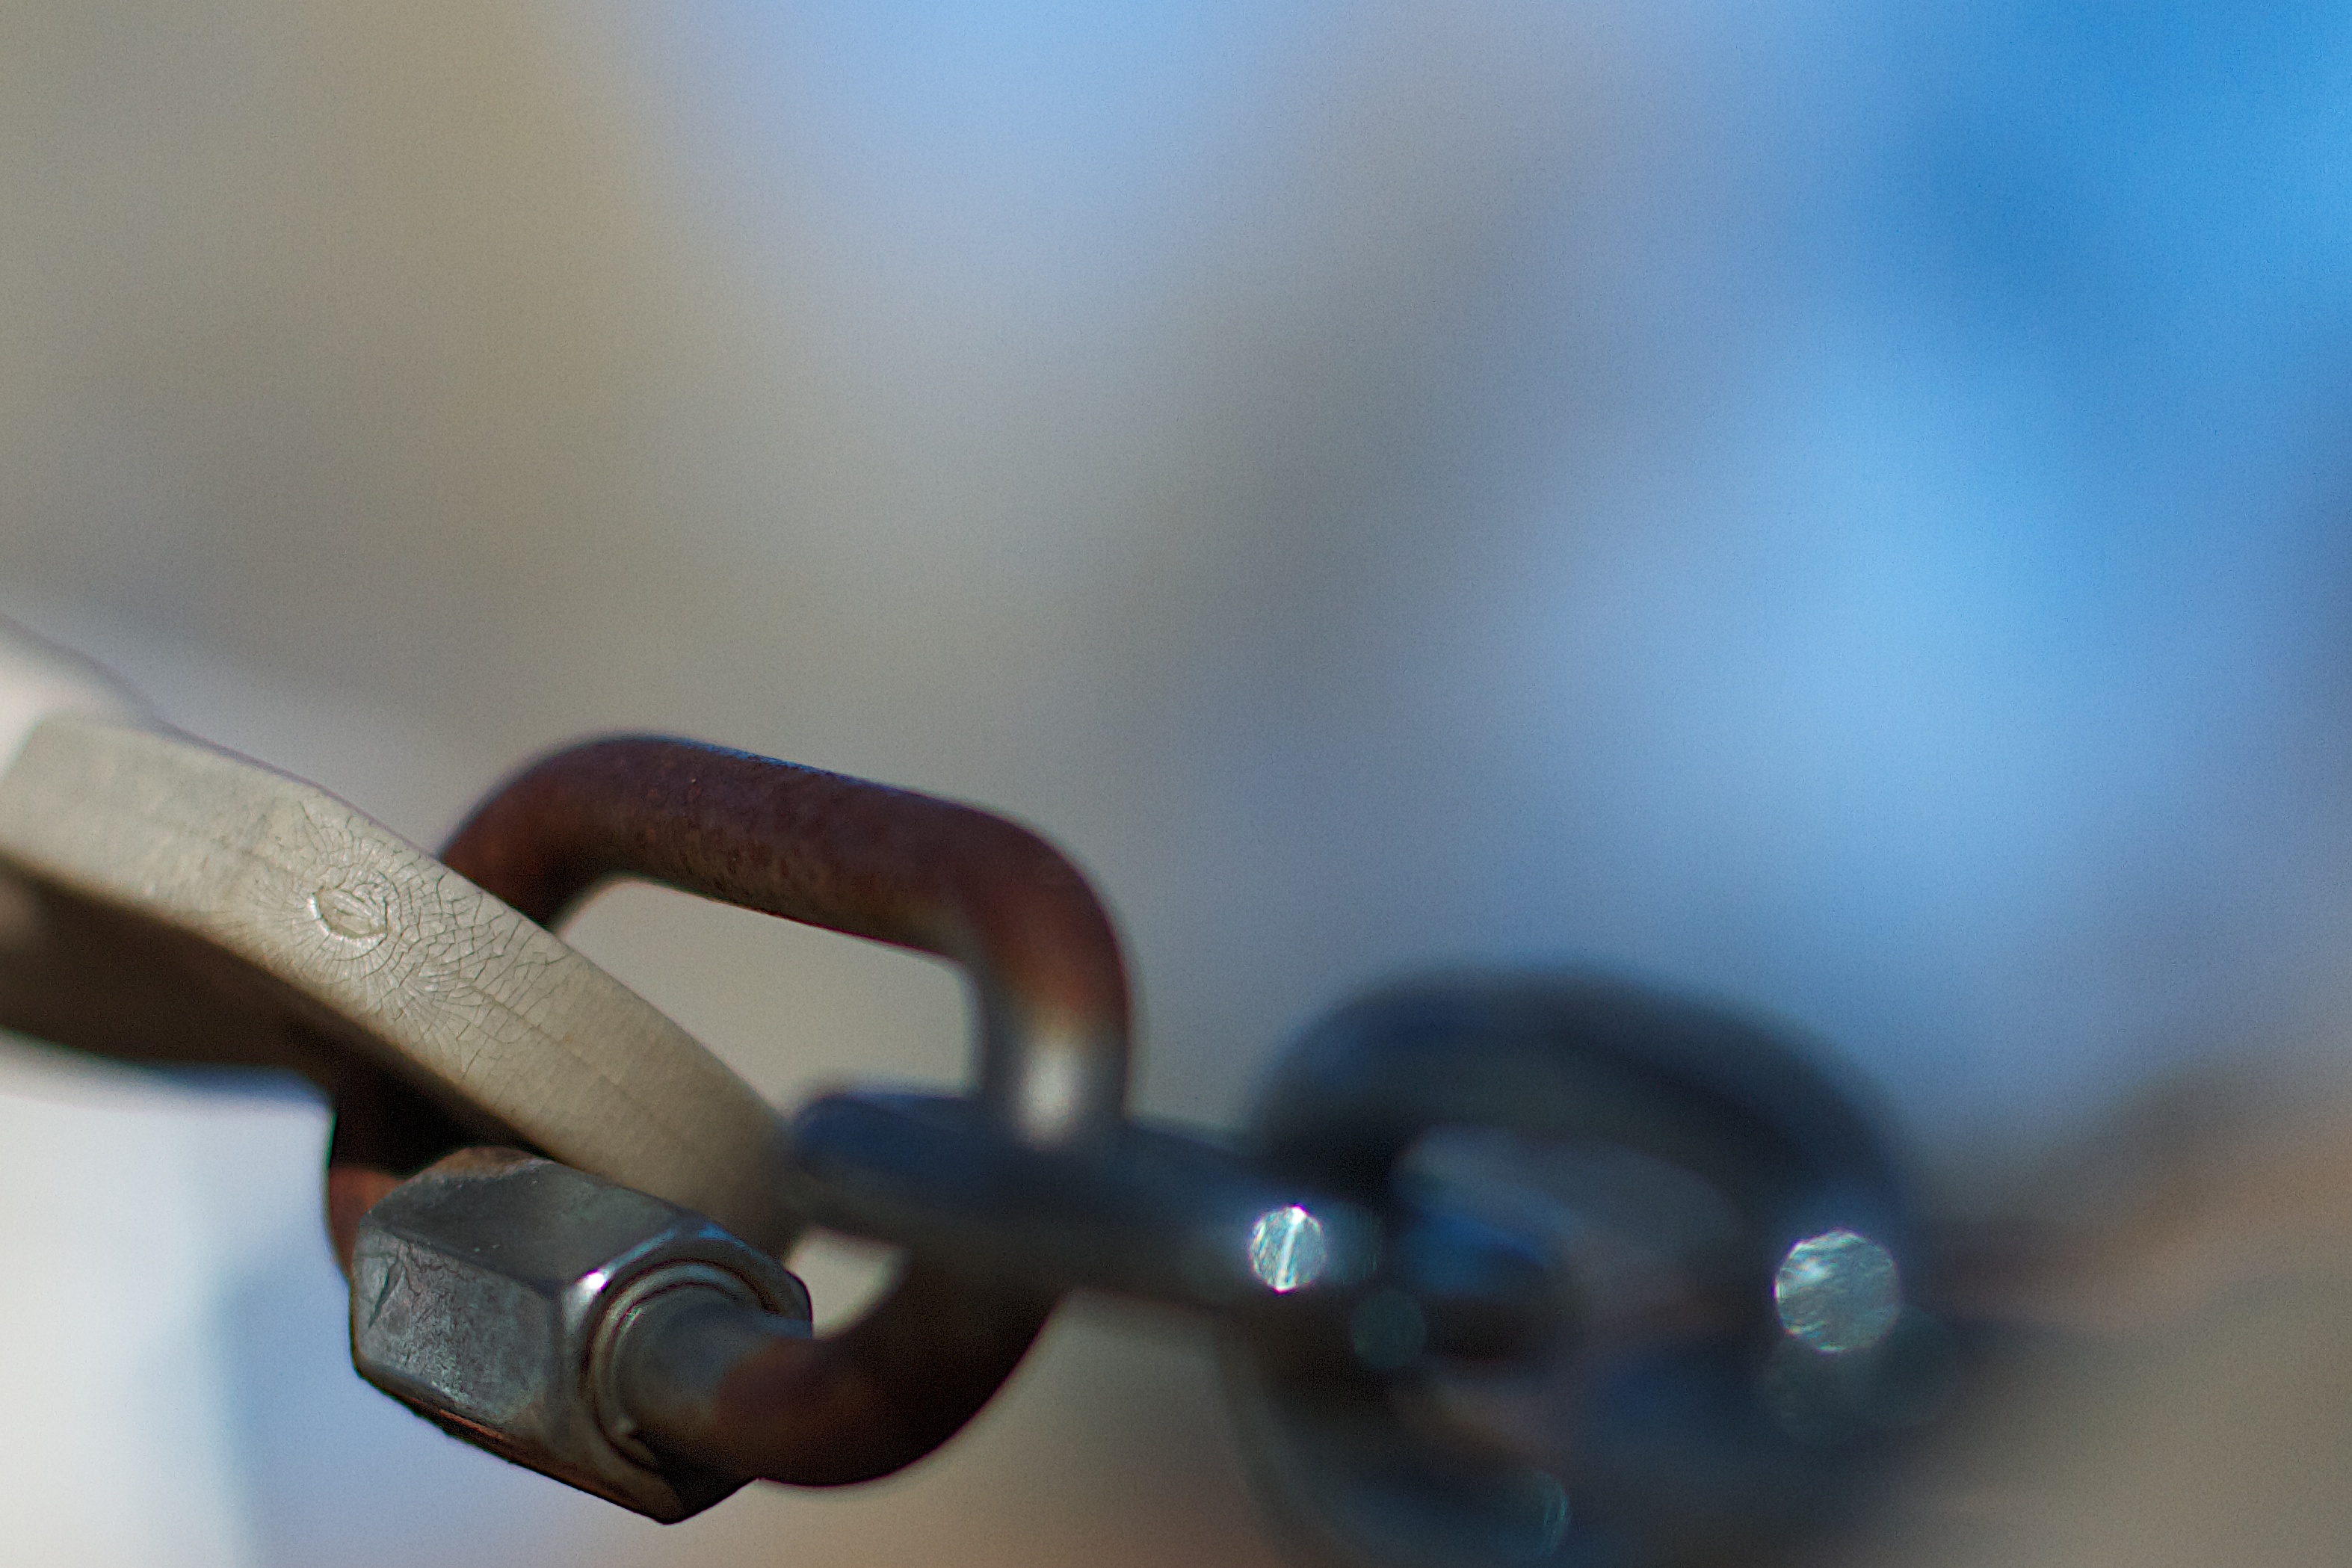
hand, photography, blue, link, close up, 5cardetmooc, macro photography